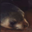
Label: seal